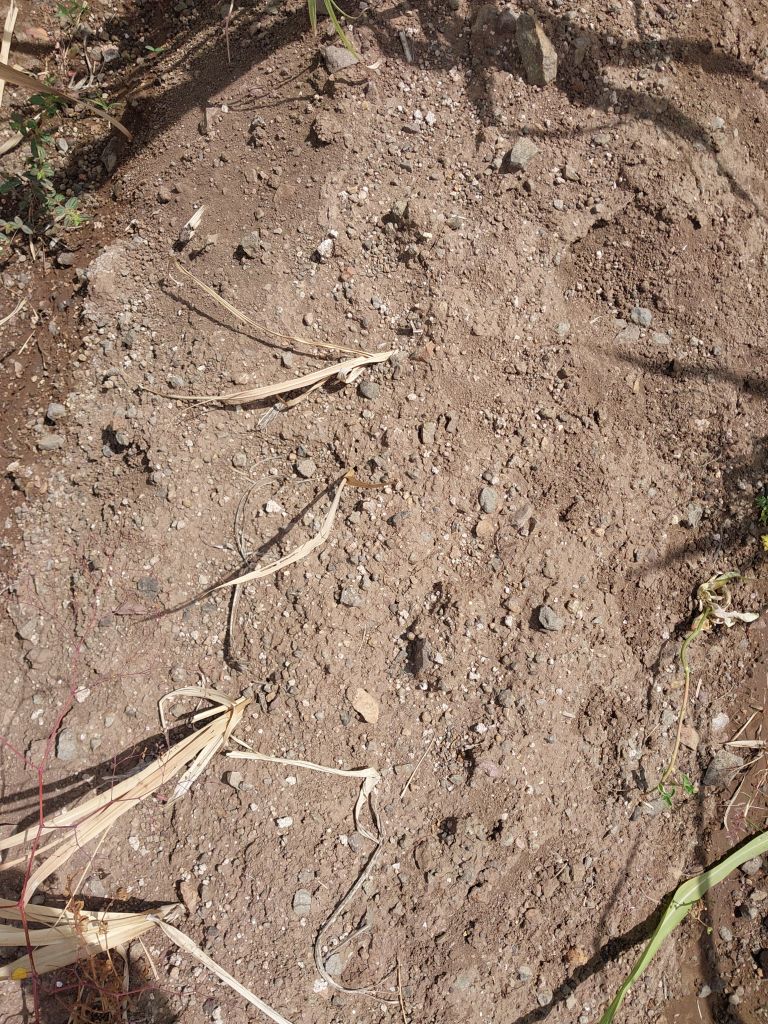
Label: Smut